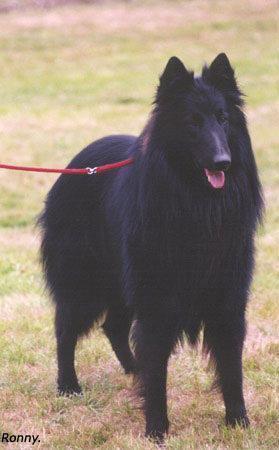
groenendael